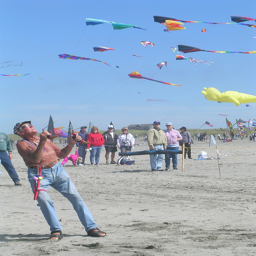
A shirtless man standing in the sand controlling a kite.
A person on a beach flying a kite.
Several people are on the beach watching and flying kites.
Several people are flying kites on a beach.
A man on the beach is flying a kite.